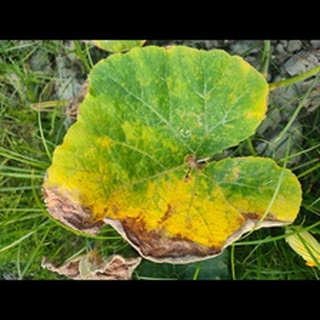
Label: pumpkin_downy_mildew